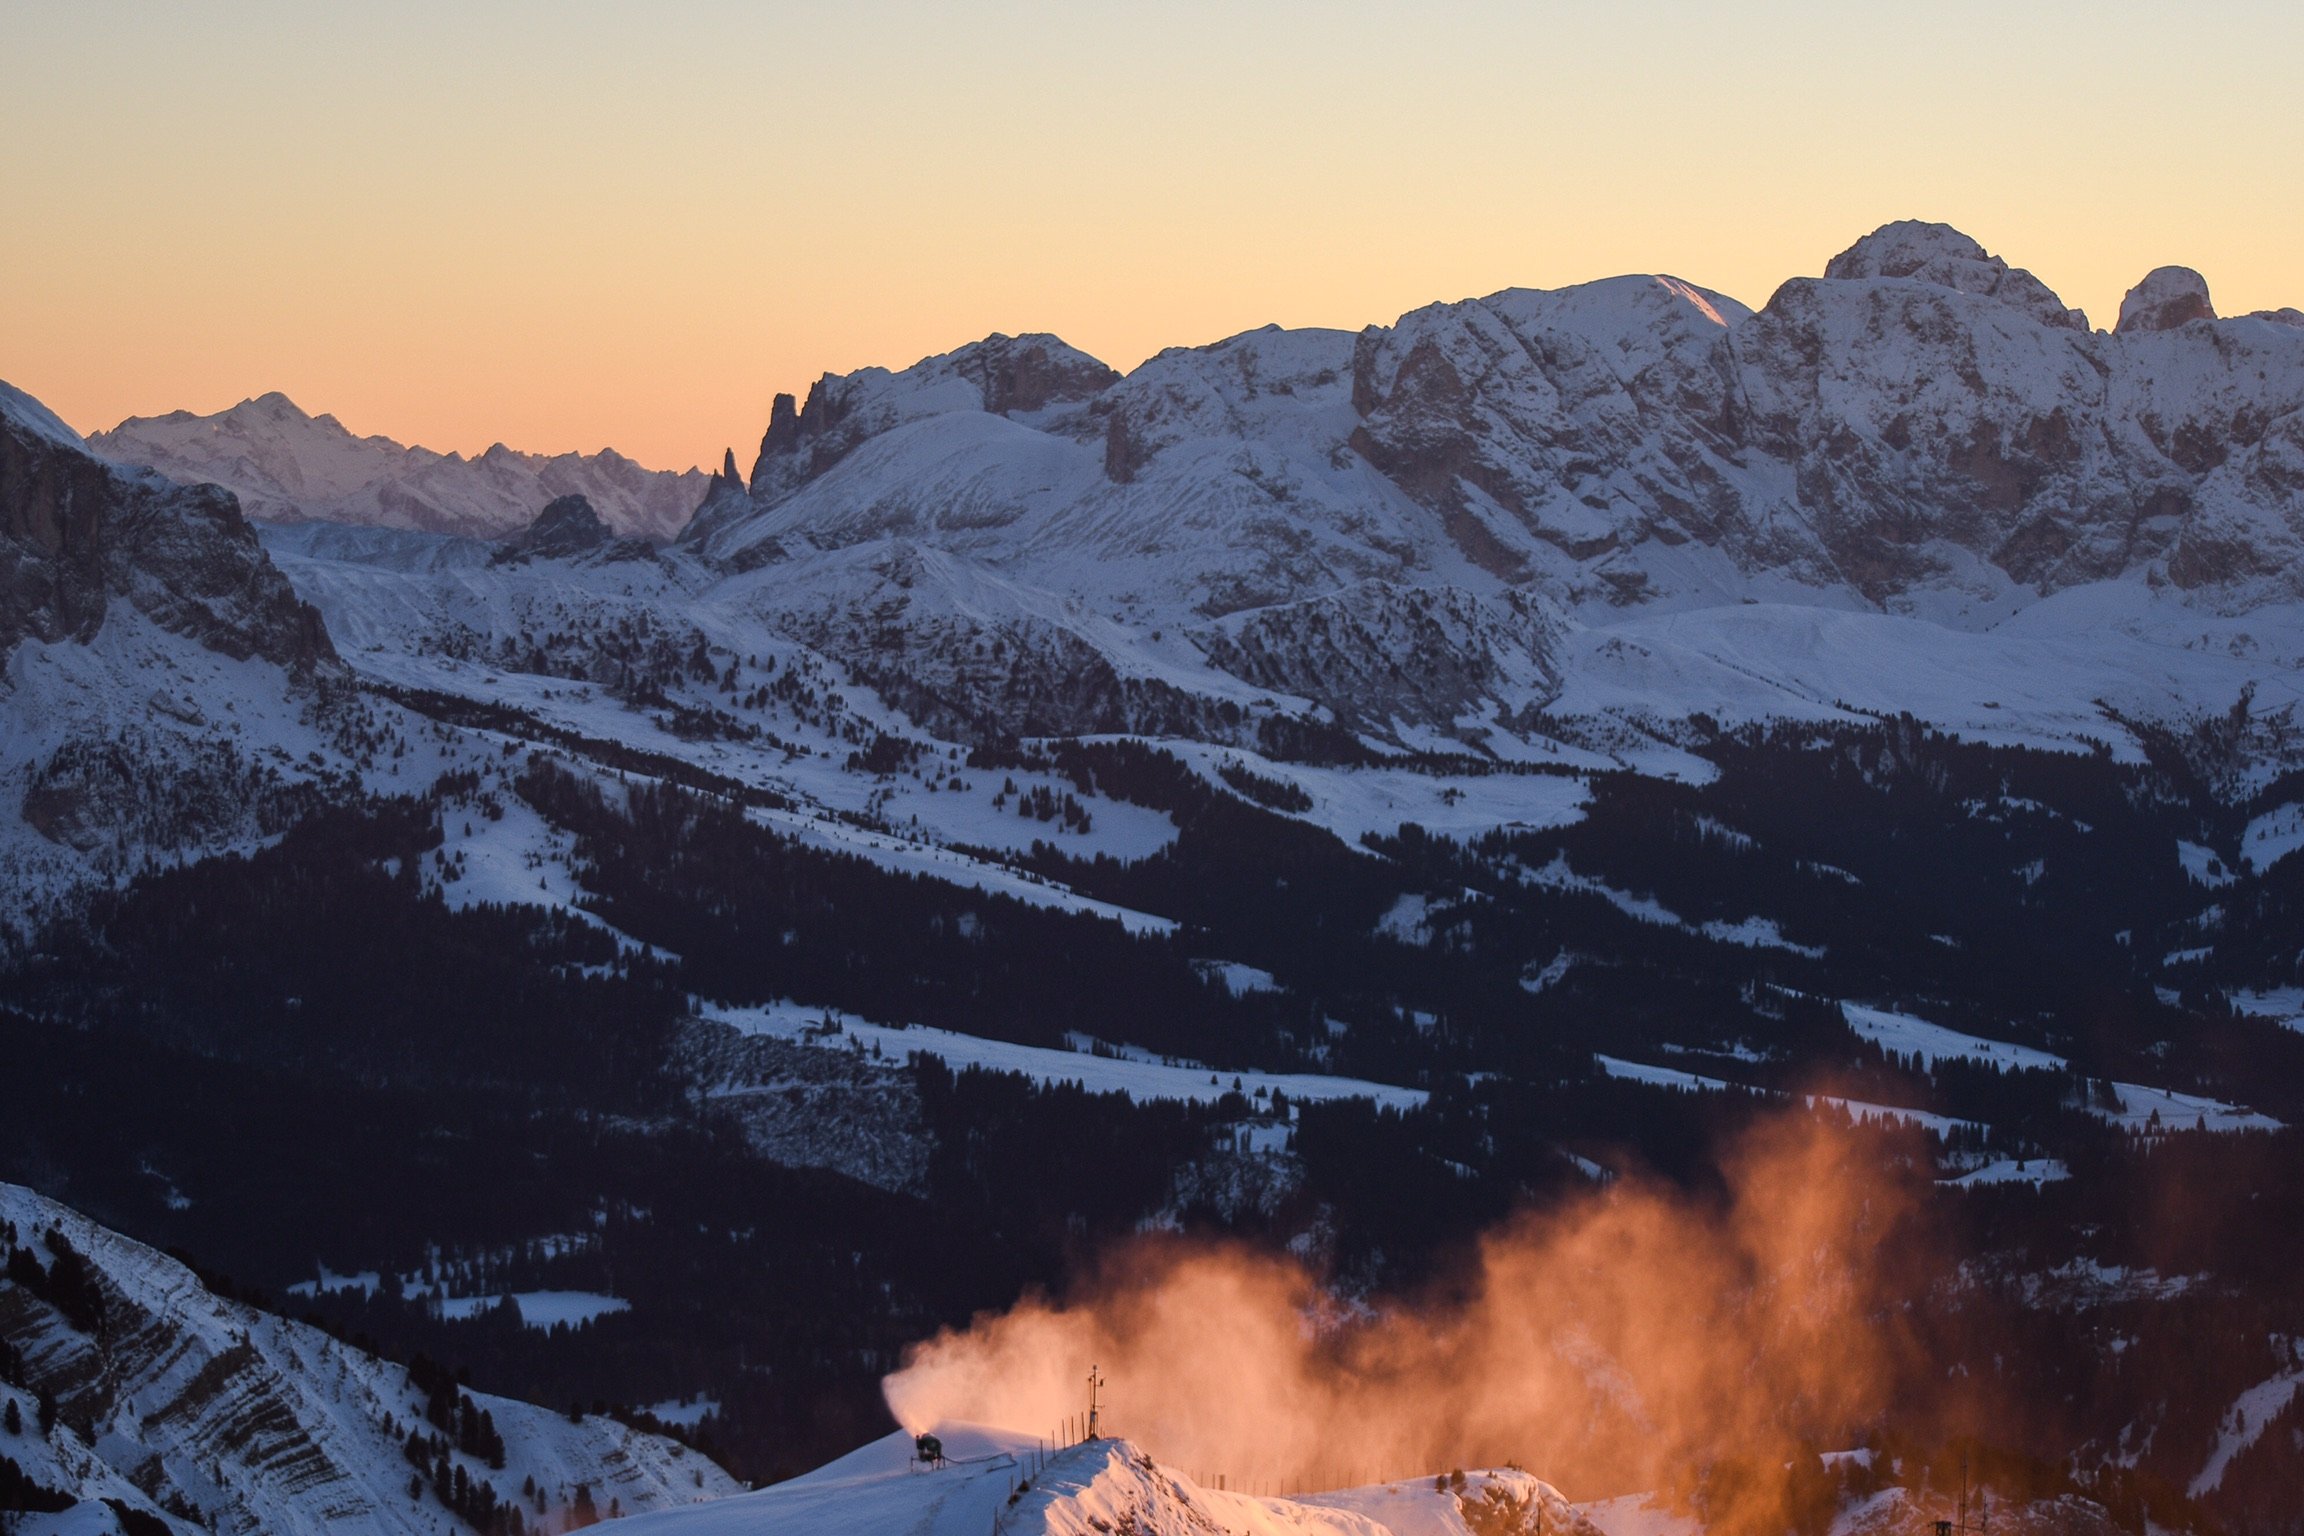
mountainous landforms, mountain, mountain range, sky, alps, ridge, massif, geological phenomenon, winter, summit, snow, wilderness, highland, hill station, hill, fell, ar te, glacial landform, cirque, cloud, landscape, mount scenery, terrain, rock, world